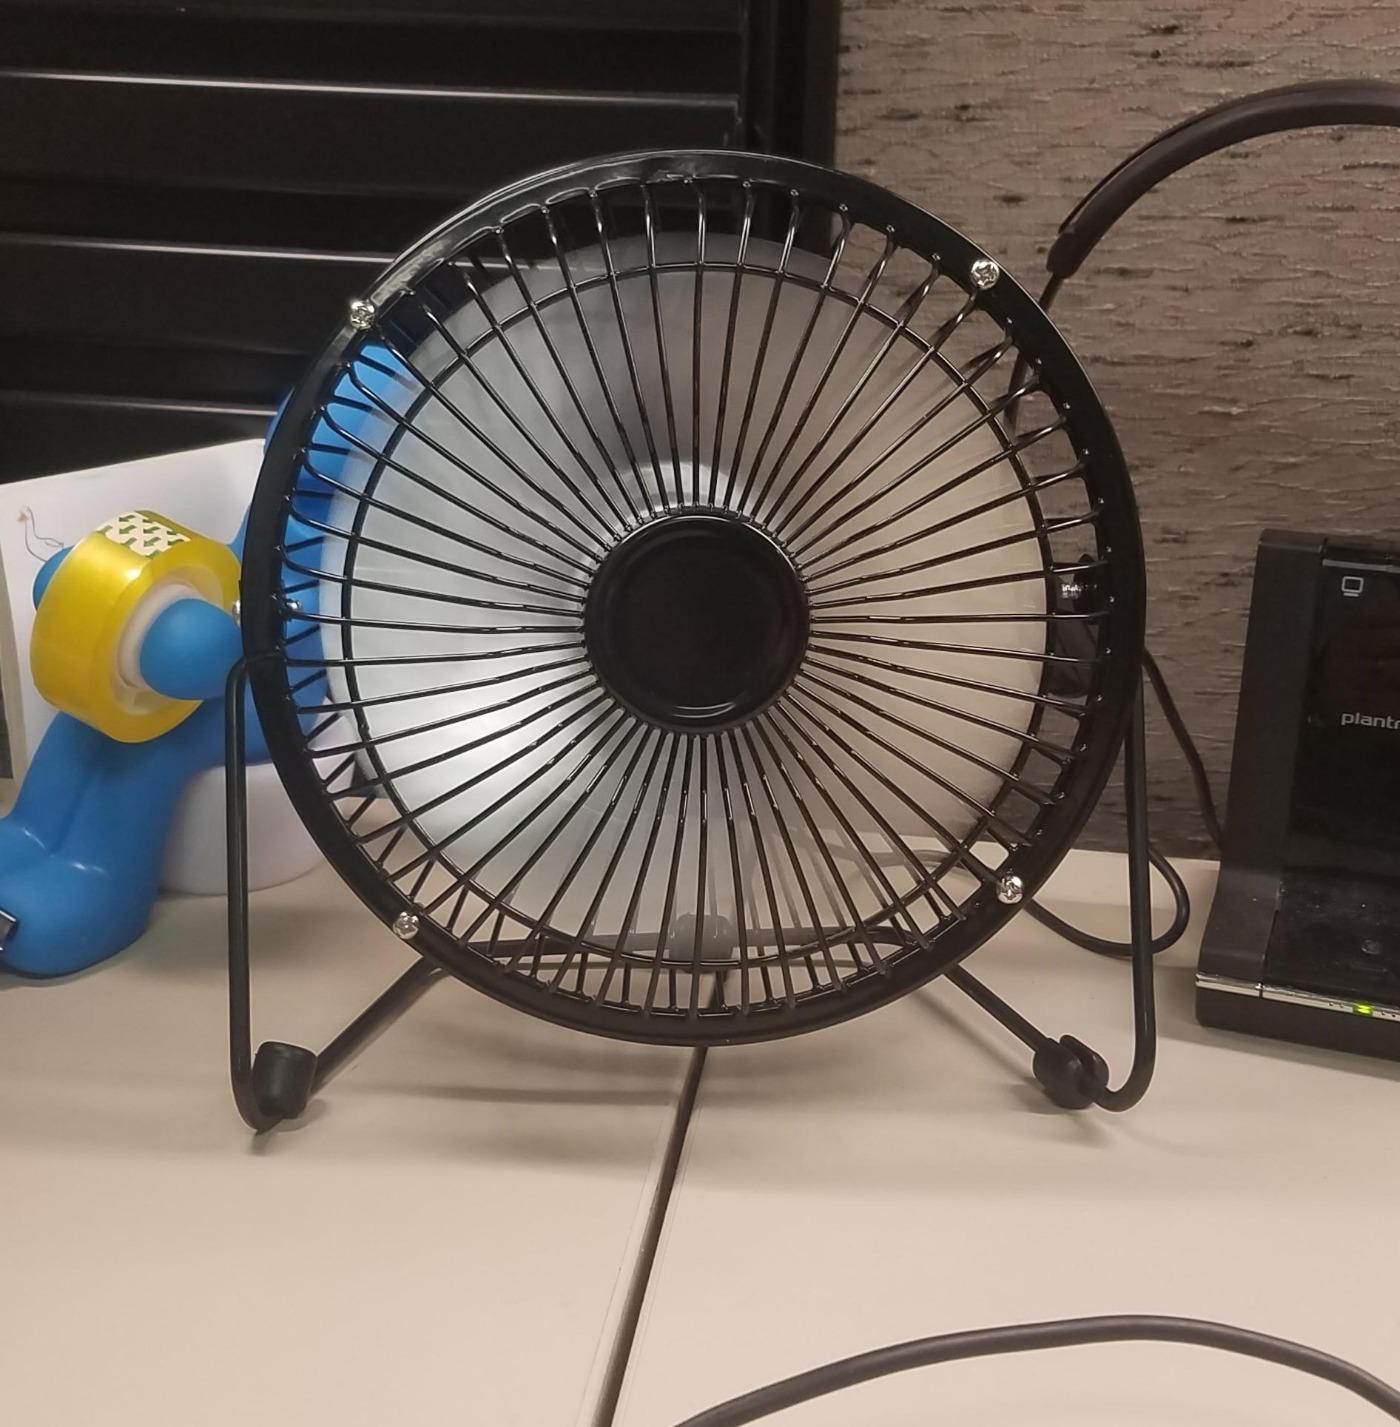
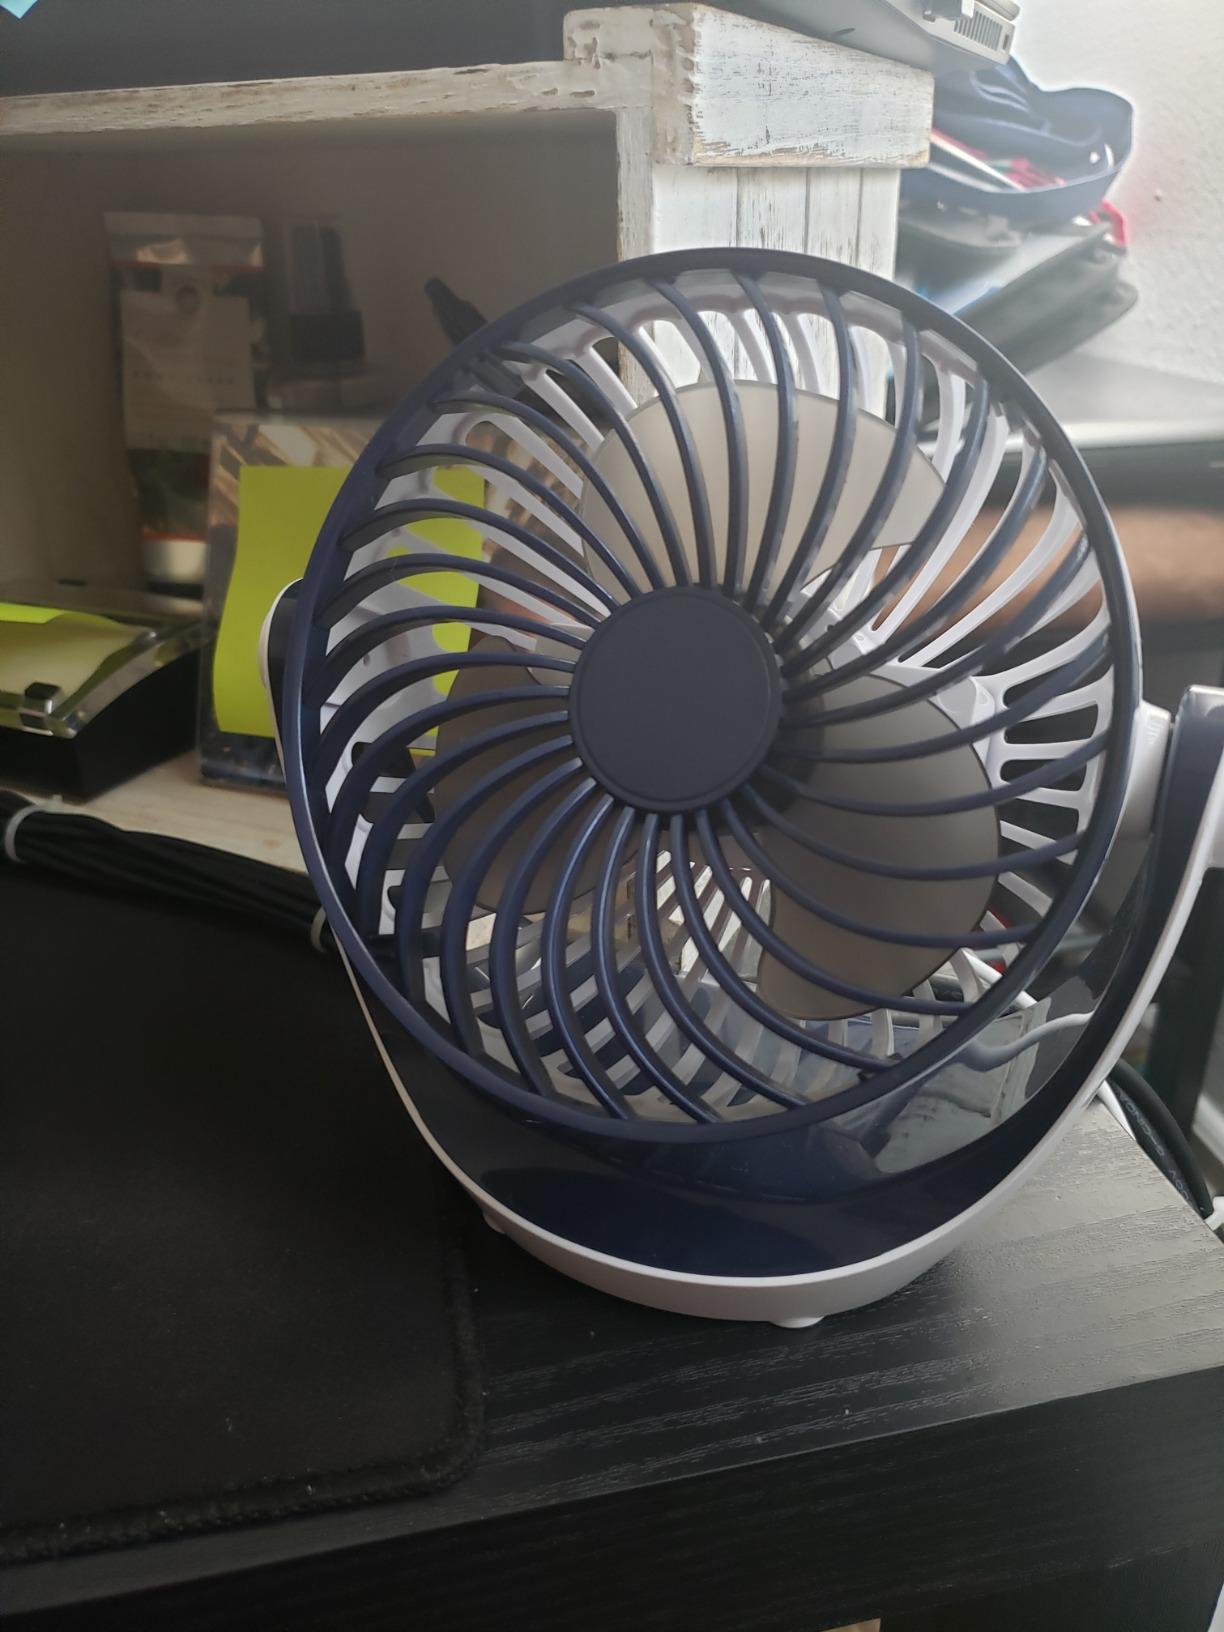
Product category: fan
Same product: no